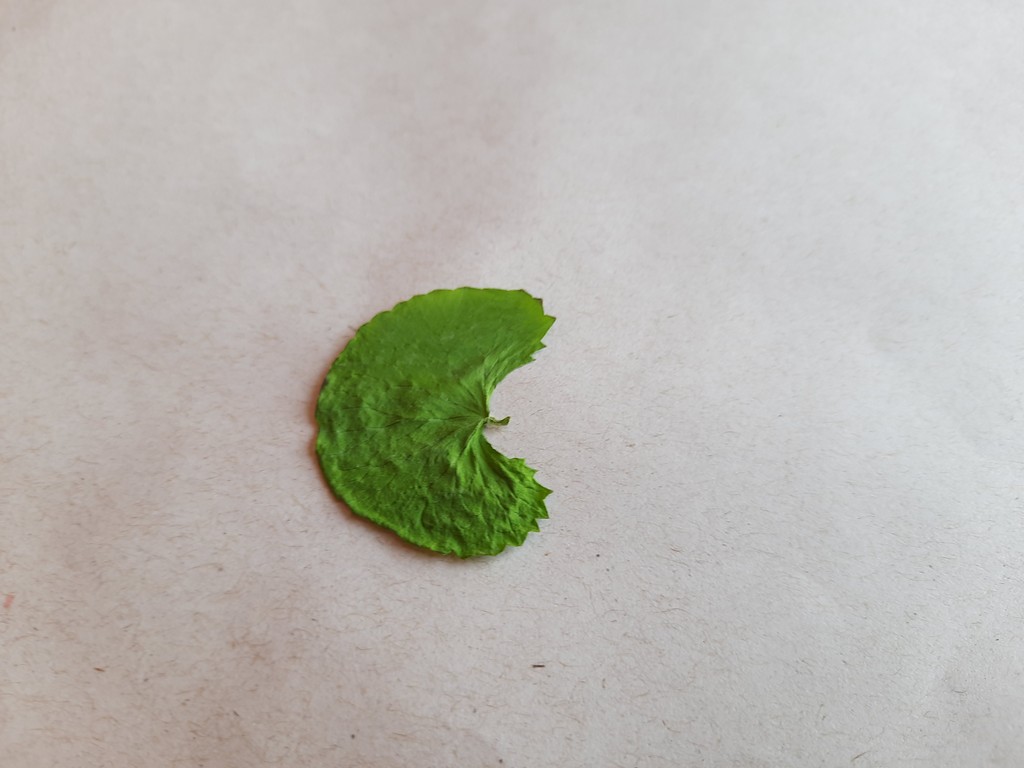
Label: Dried